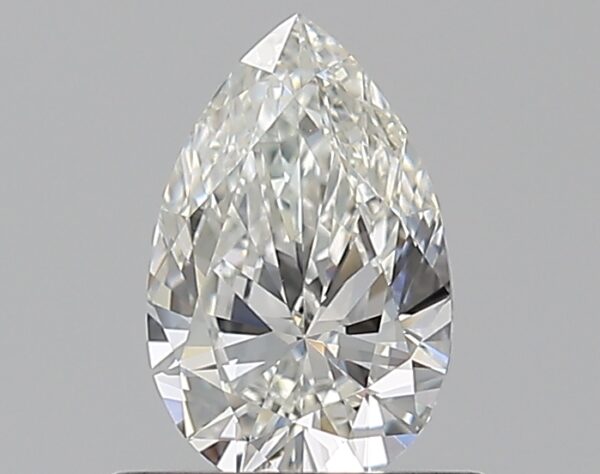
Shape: pear
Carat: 0.51
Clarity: VVS1
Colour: H
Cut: EX
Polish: EX
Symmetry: VG
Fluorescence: N
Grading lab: GIA
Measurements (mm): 7 x 4.47 x 2.64